Perron (staircase)

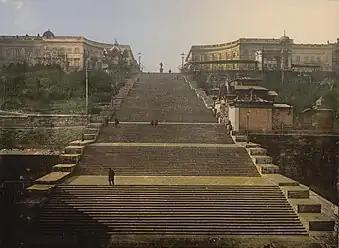
The Potemkin Stairs in Odesa, Ukraine

In architecture, a perron generally refers to an external stairway to a building. Curl notes three more-specific usages: the platform-landing reached by symmetrical flights of steps leading to the "piano nobile" of a building; the steps themselves; or the platform base of edifices like a market cross. Perron also refers to a type of Belgian civic monument, which usually sits on a perron.